Robert Bartko

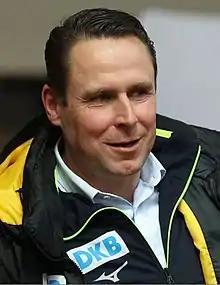
Bartko in 2018

Robert Bartko (born 23 December 1975) is a German former road and track cyclist, who competed professionally between 2001 and 2014. Born in the former East Germany, Bartko won two gold medals at the 2000 Summer Olympics in Sydney, Australia: in the individual and in the team pursuit.